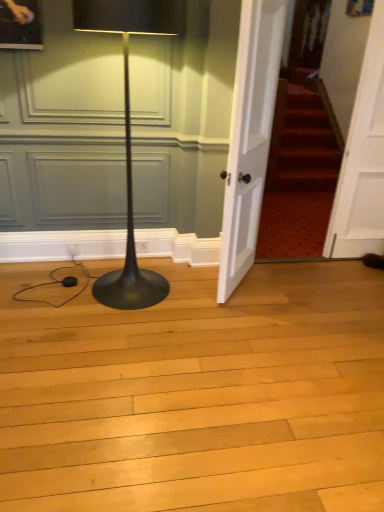
Question: Locate a few places in the free space between black glossy floor lamp at left and white wooden door at center, the second door when ordered from right to left. Your answer should be formatted as a list of tuples, i.e. [(x1, y1)], where each tuple contains the x and y coordinates of a point satisfying the conditions above. The coordinates should be between 0 and 1, indicating the normalized pixel locations of the points in the image.
Answer: [(0.488, 0.587)]